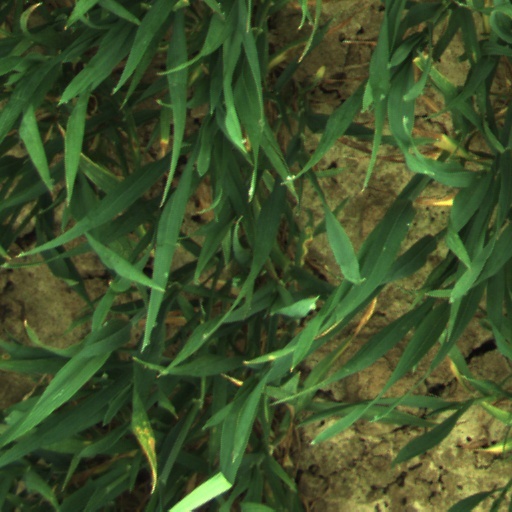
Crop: wheat